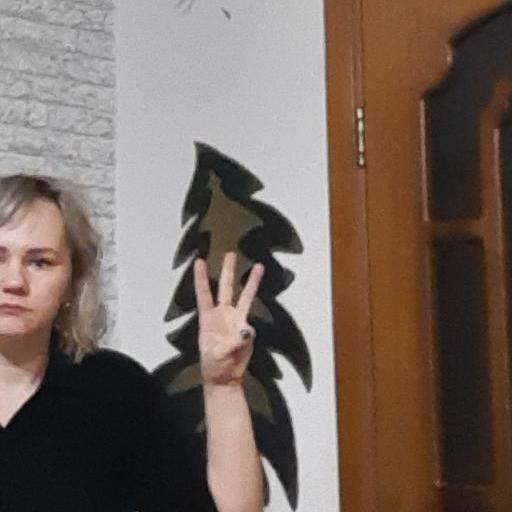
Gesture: three